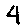
Label: 4